Eveleth, Minnesota

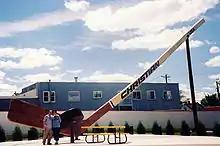
World's largest authentic hockey stick in Eveleth

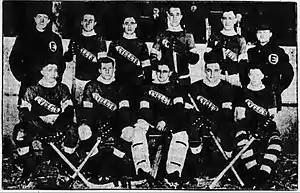
Eveleth's USAHA team in 1920–21, Ivan "Ching" Johnson seated second from right in the front row.

The United States Hockey Hall of Fame (not to be confused with the Hockey Hall of Fame, in Toronto) is in Eveleth. The city has long been noted as a powerhouse of hockey talent. It has won several state championships, most recently in 1998. During the 1950s the Eveleth Golden Bears dominated high school hockey in Minnesota, garnering a number of state records, including most consecutive state championships (4: 1948–51), most consecutive championship games (5: 1948–52) and most consecutive tournament appearances (12: 1945–56), despite the district's tiny population.